Howard Johnson's

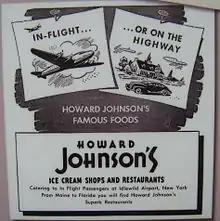
Howard Johnson entered the airline catering market segment.

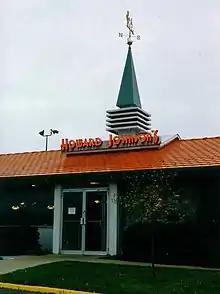
Howard Johnson's restaurant entrance with emblematic weather vane and orange roof

Johnson wanted to expand his company, but the stock market crash of 1929 prevented this. After waiting a few years and maintaining his business, Johnson persuaded an acquaintance in 1935 to open a second Howard Johnson's restaurant in Orleans, Massachusetts. The second restaurant was franchised and not company-owned. This was one of America's first franchising agreements.